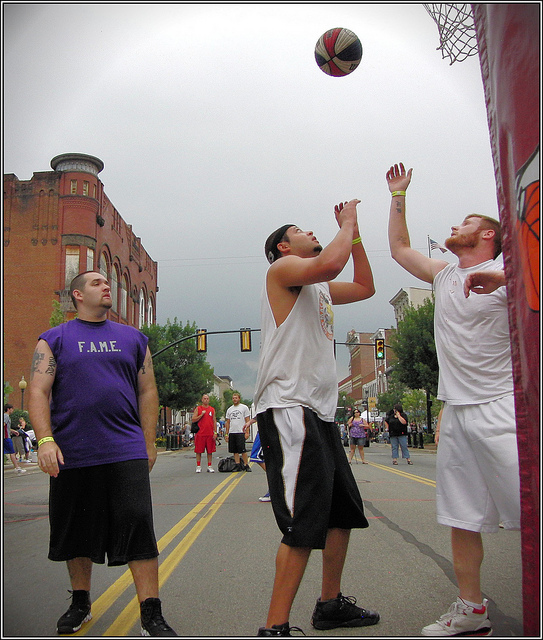
một số người đang chơi bóng rổ ngoài đường phố